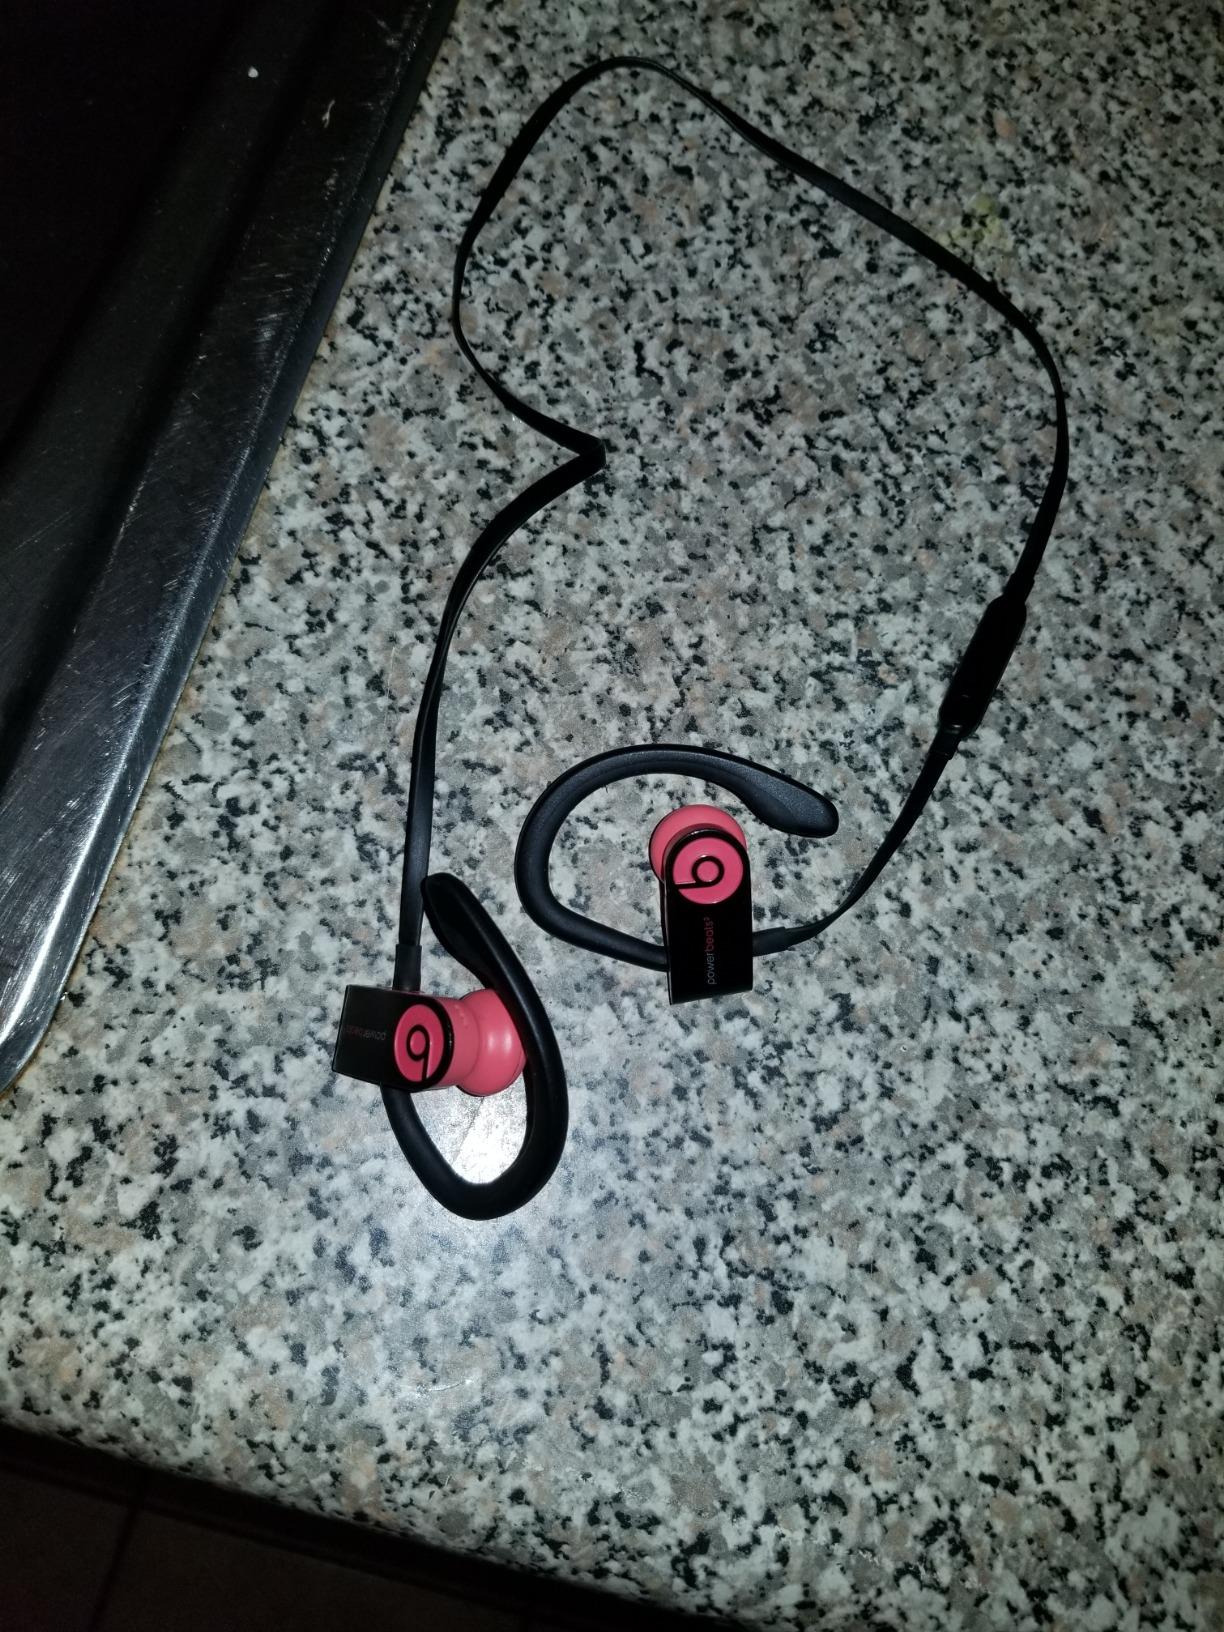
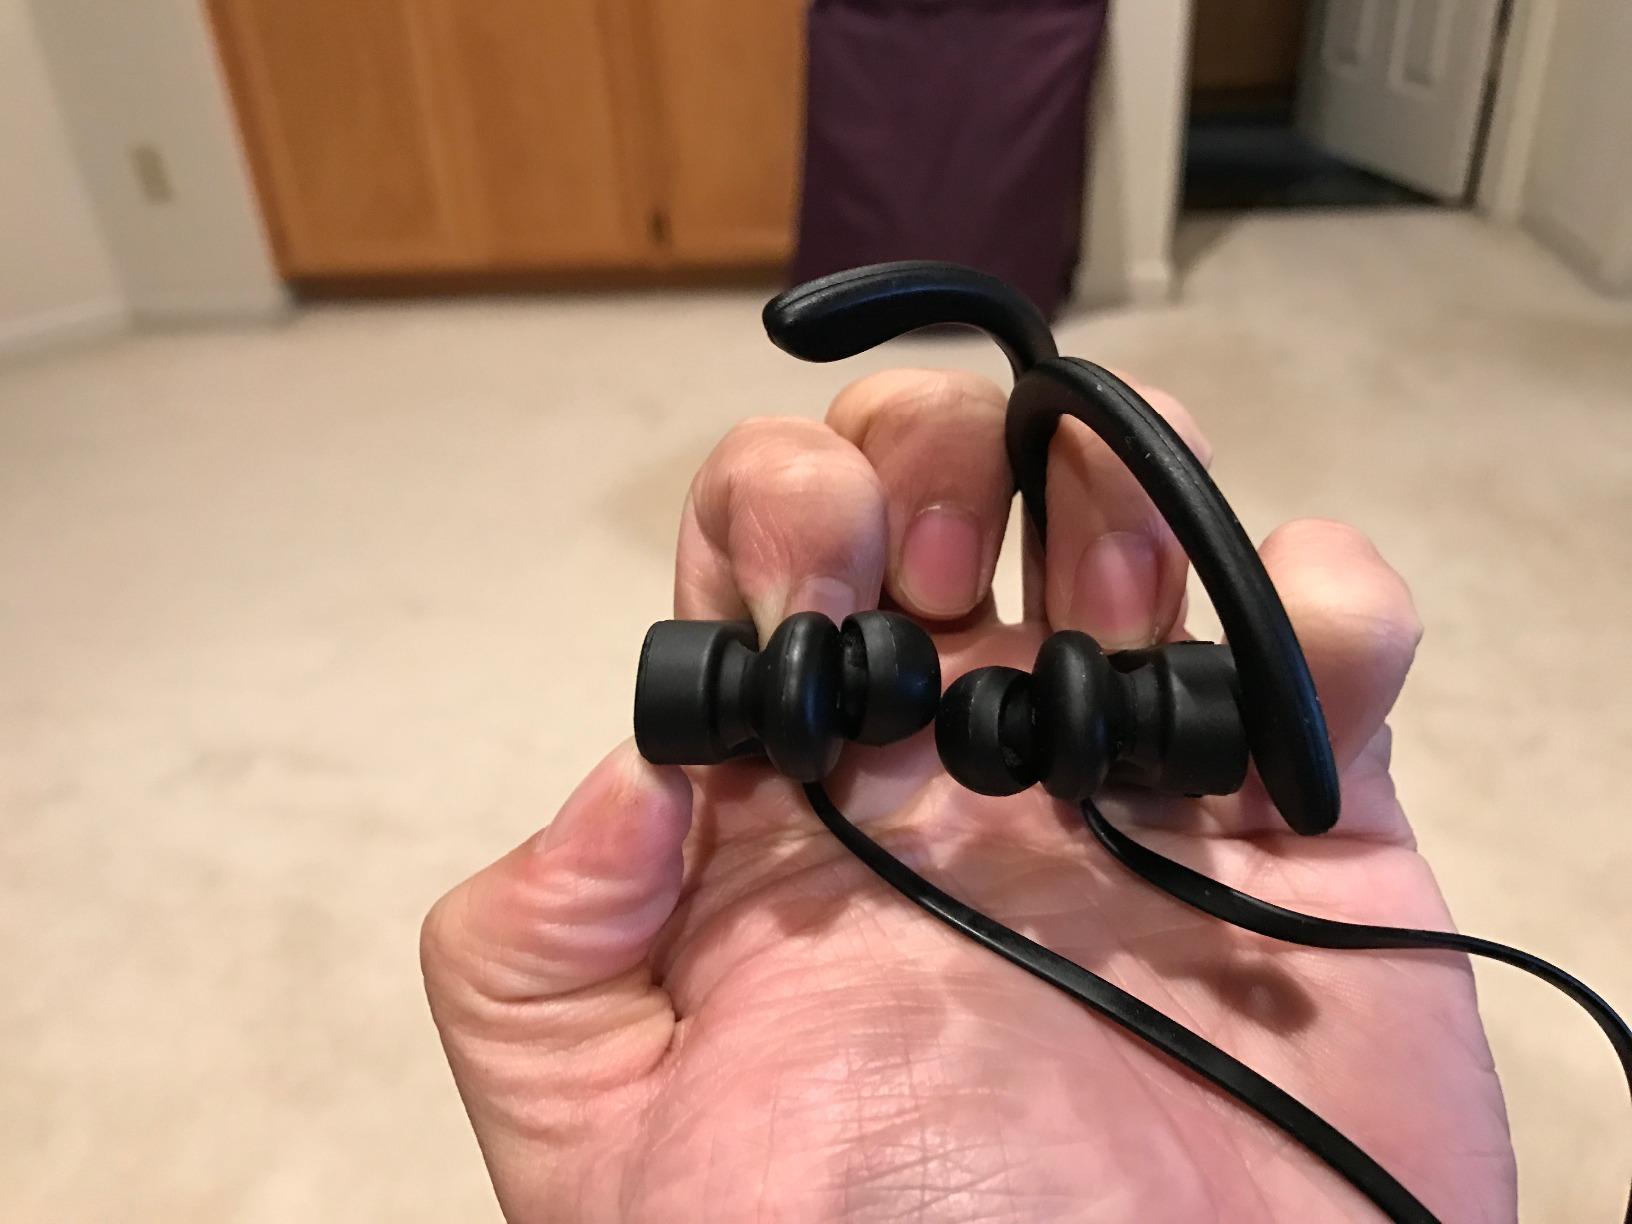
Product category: headphones
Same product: no